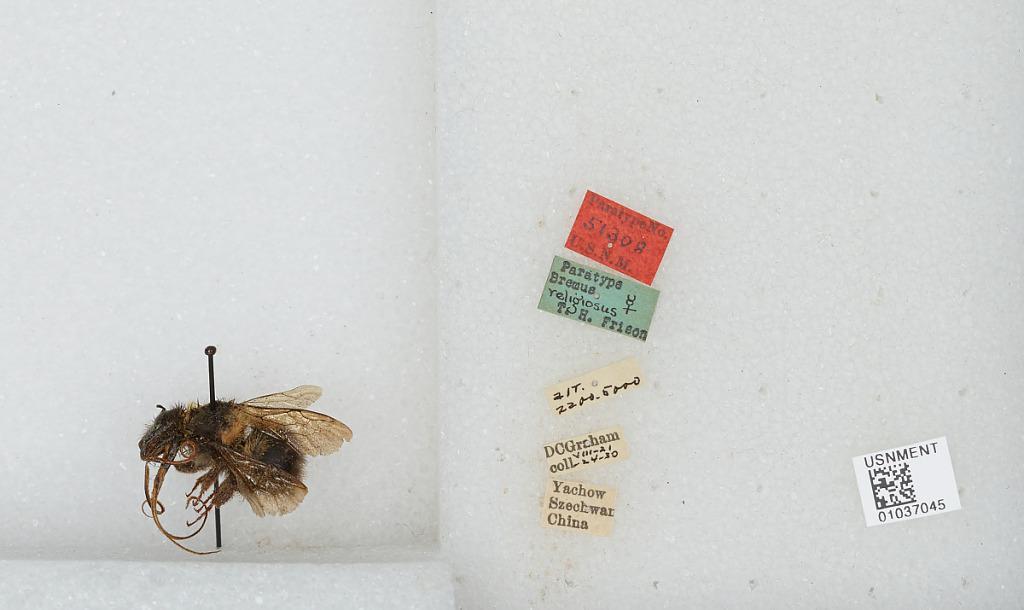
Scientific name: Bombus (Megabombus) religiosus (Frison)
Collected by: D. Graham
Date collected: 1930-8-21
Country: China
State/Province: Sichuan
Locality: Yachow